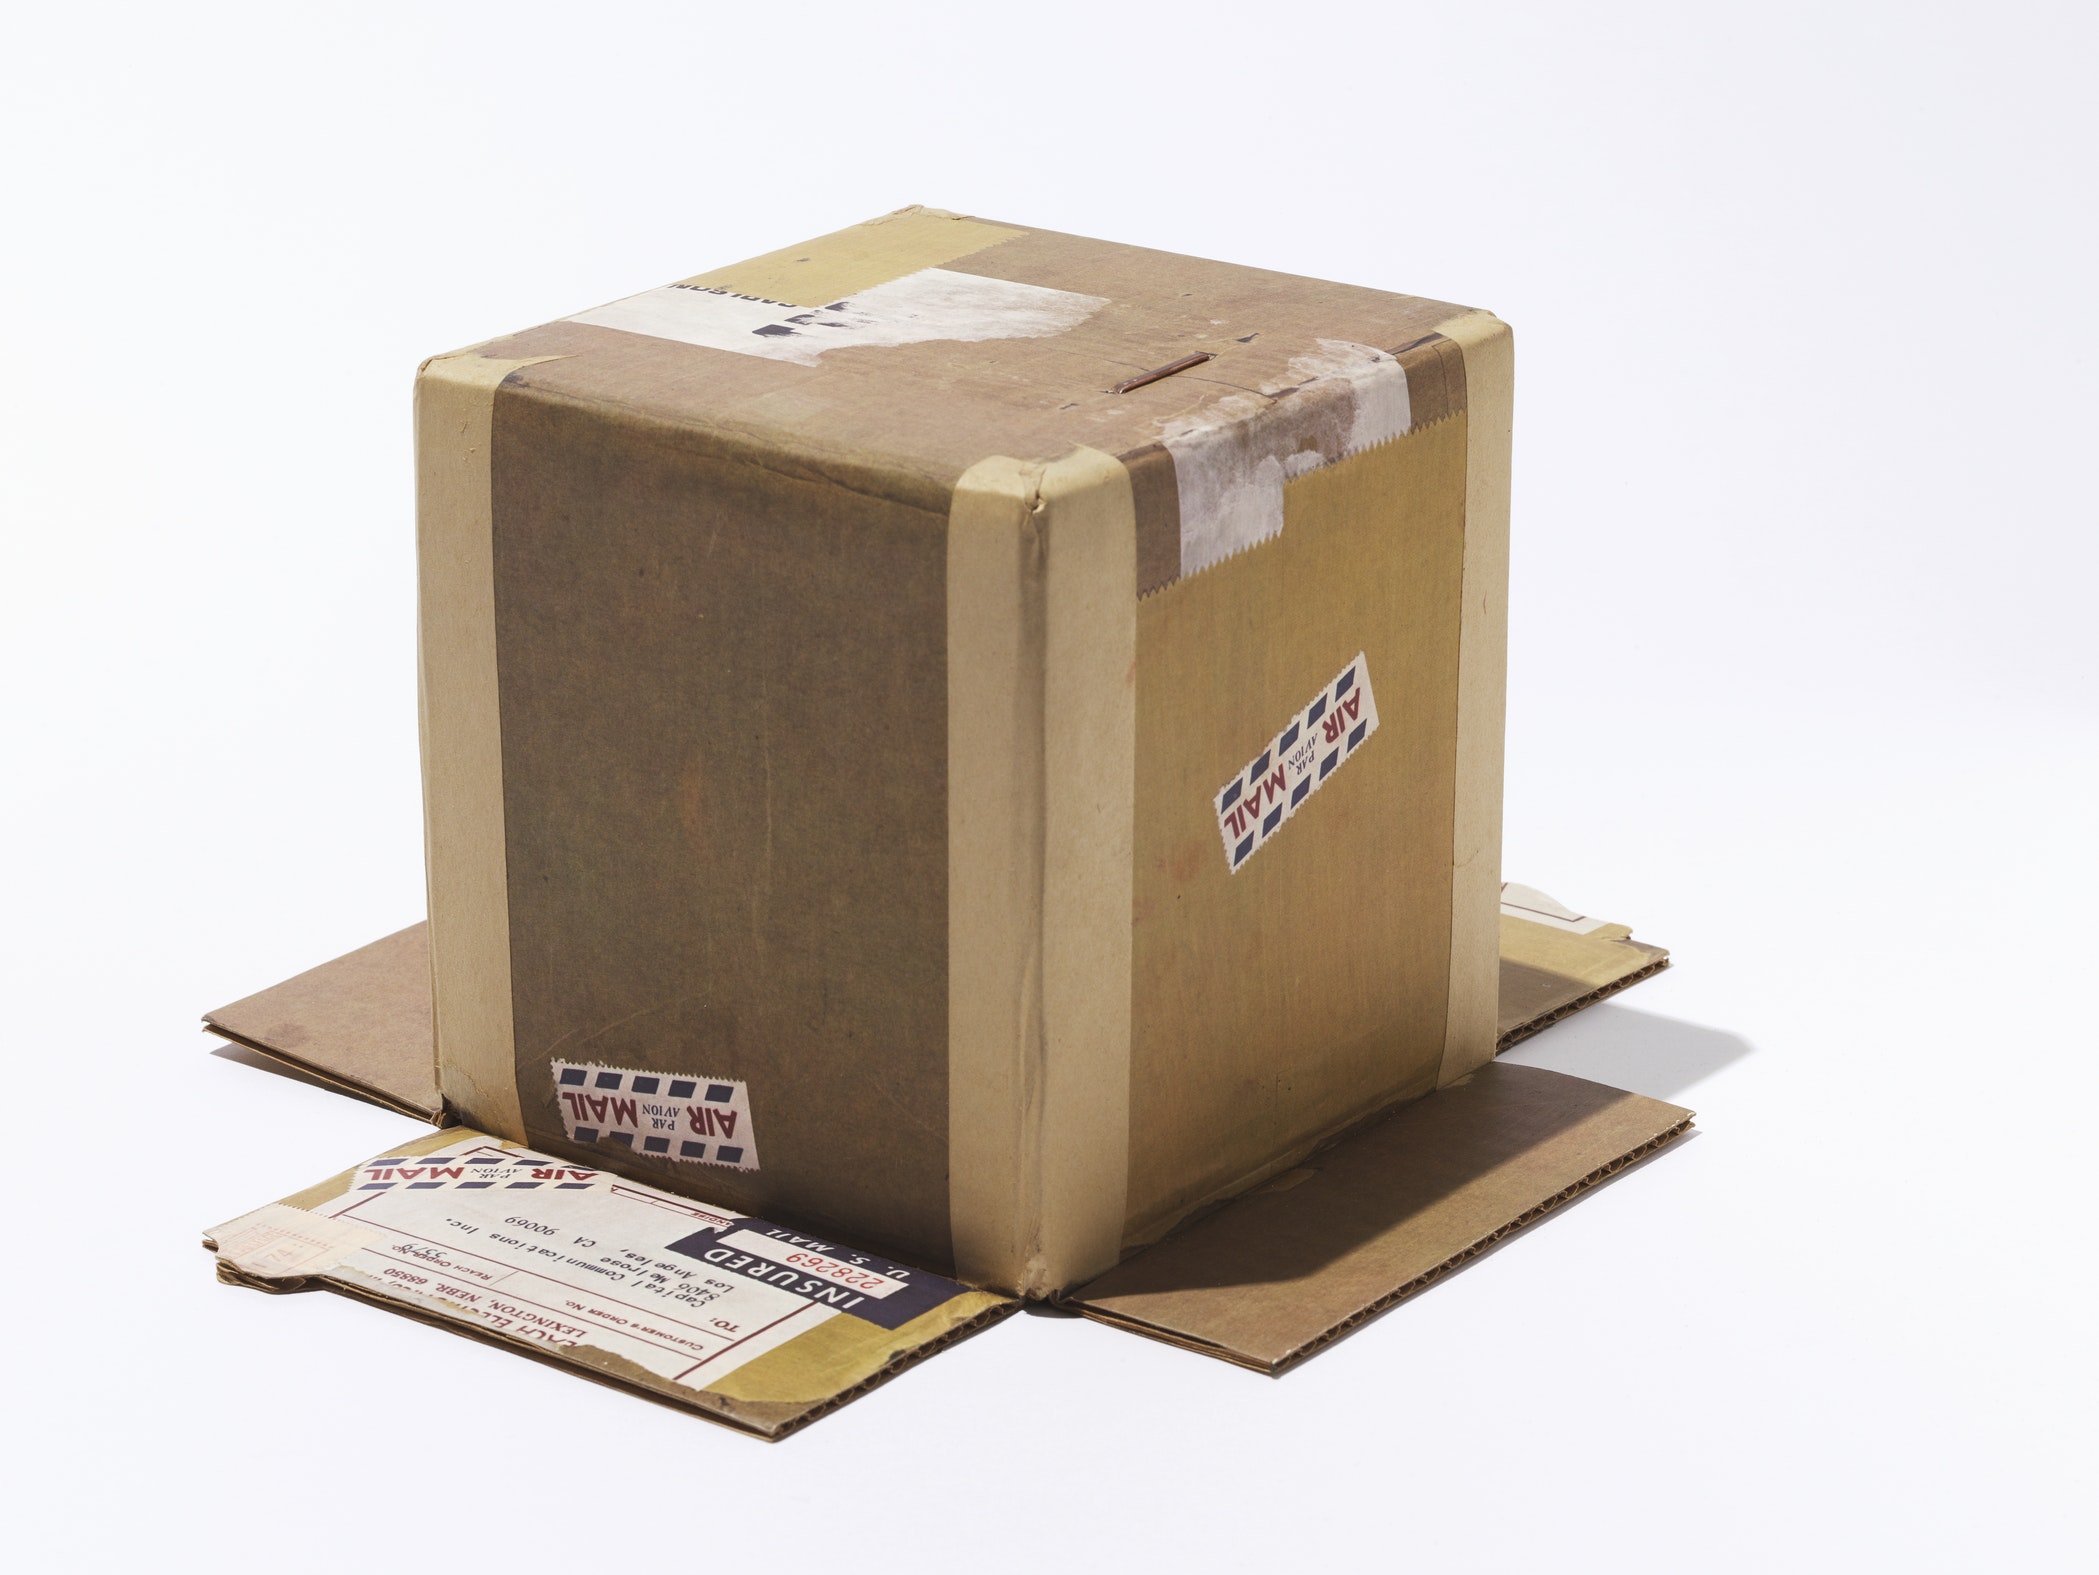
Label: cardboard